Fabian Busch

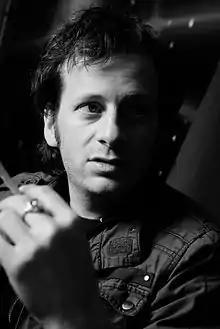
Busch in 2006

Fabian Busch (born 1 October 1975) is a German actor. He has appeared in more than sixty films since 1993. Among his best-known films is the film satire "Look Who's Back", in which he plays a moviemaker who befriends Adolf Hitler. He also had supporting roles in "Downfall" (2004) as "Obersturmbannführer" Stehr and in "The Reader" (2008) as Kate Winslet's defense attorney. In addition to acting, Busch also directed and wrote the screenplay for the 2009 short film "Edgar".